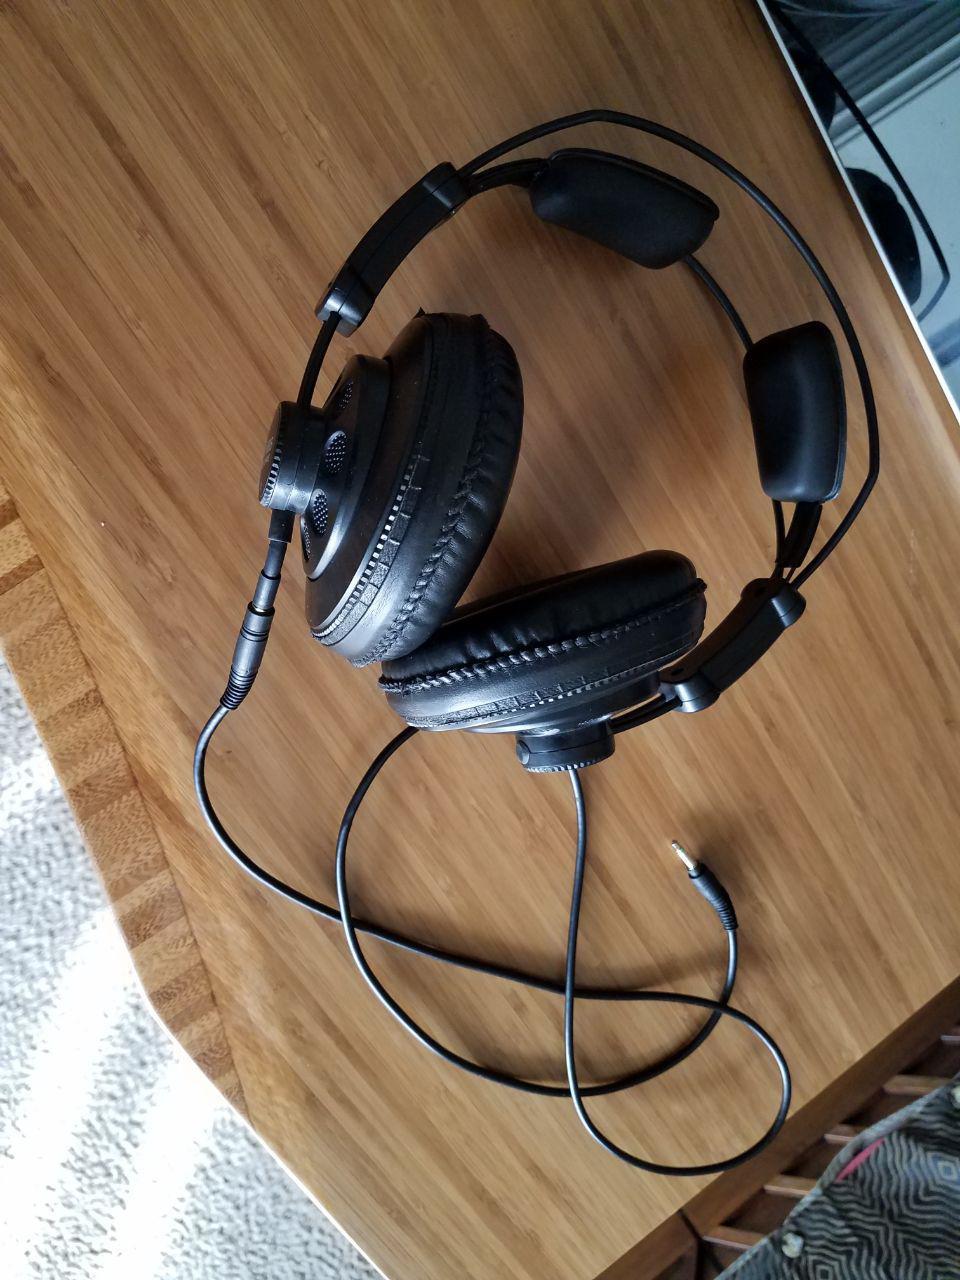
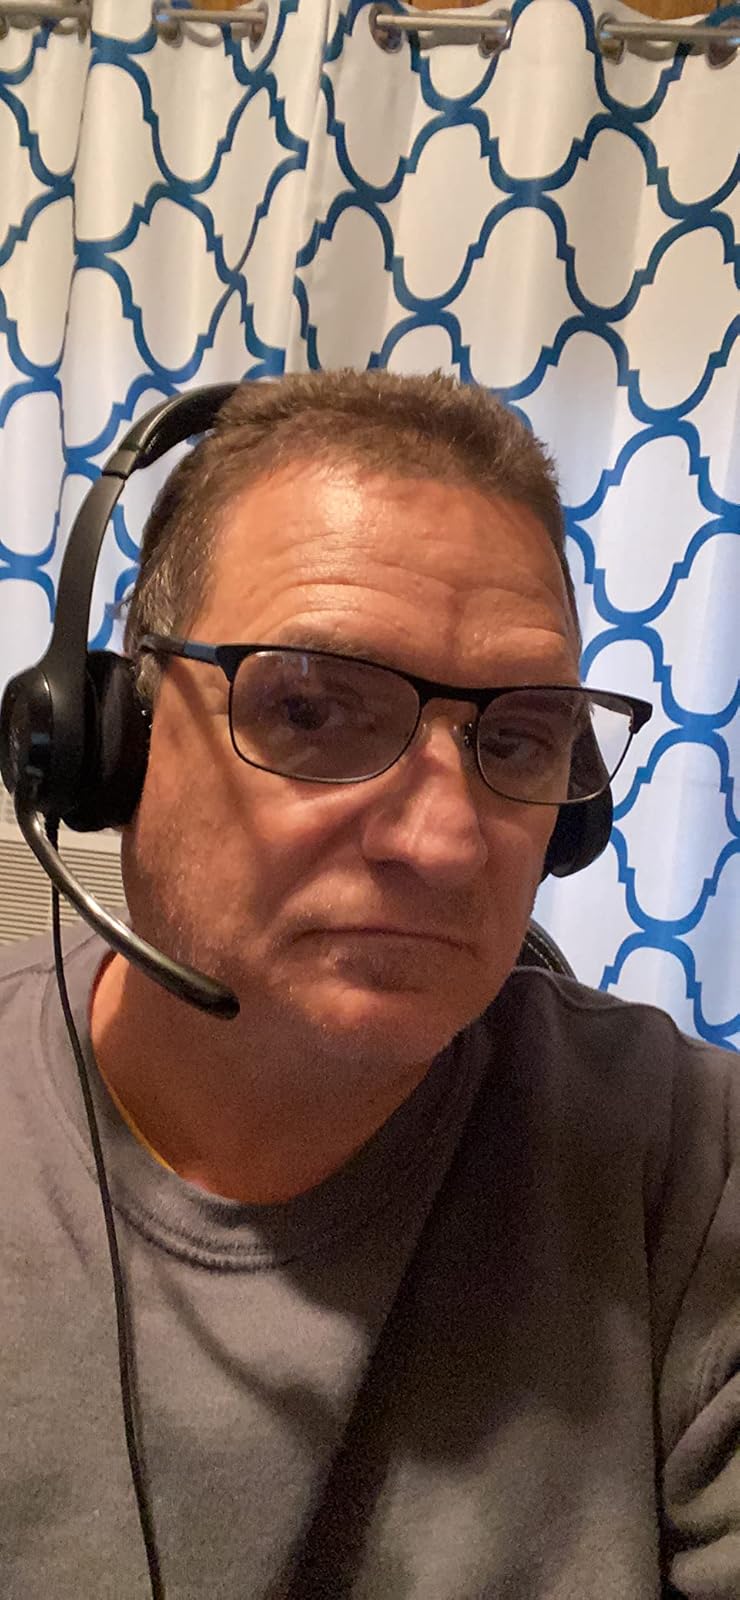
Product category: headphones
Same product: no